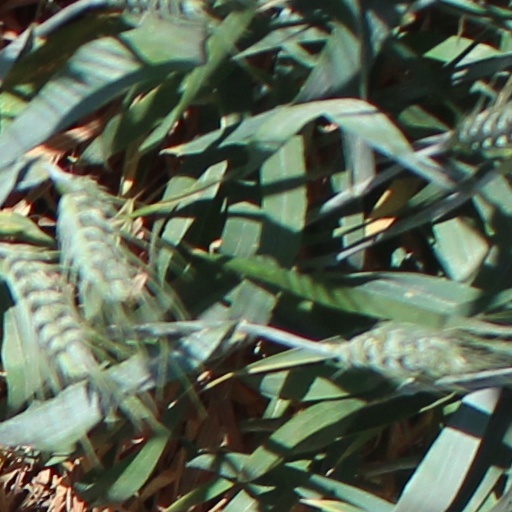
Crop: wheat